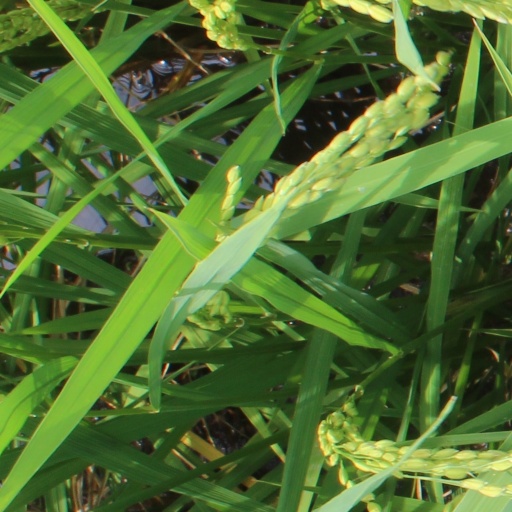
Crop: rice